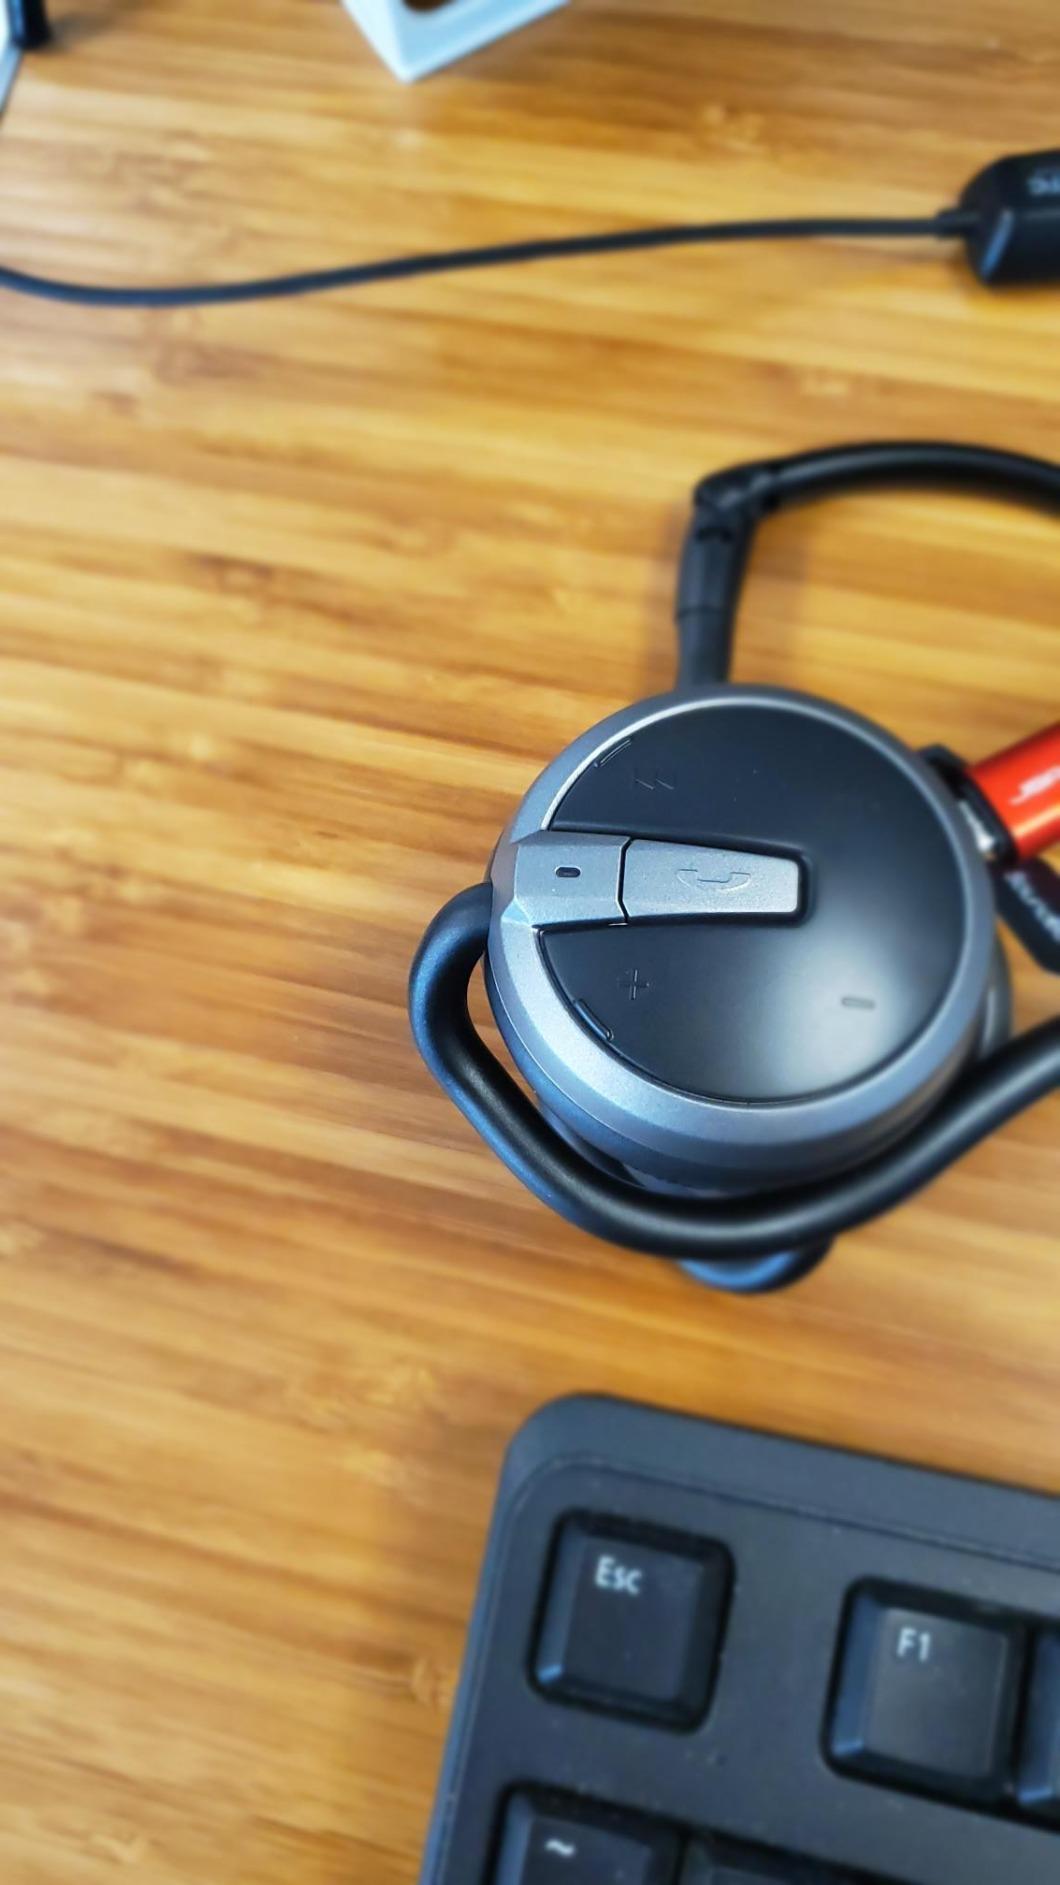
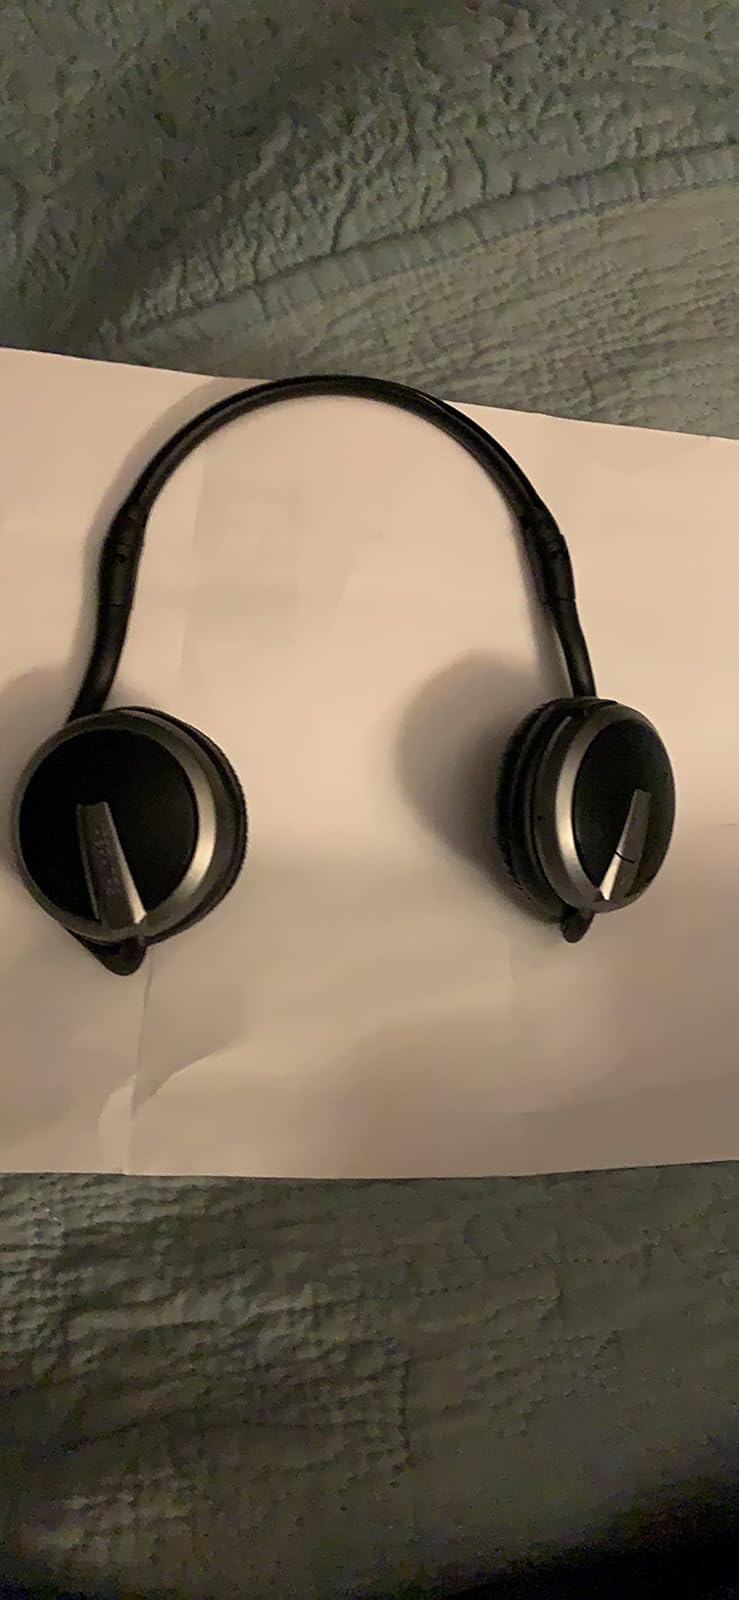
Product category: headphones
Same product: yes